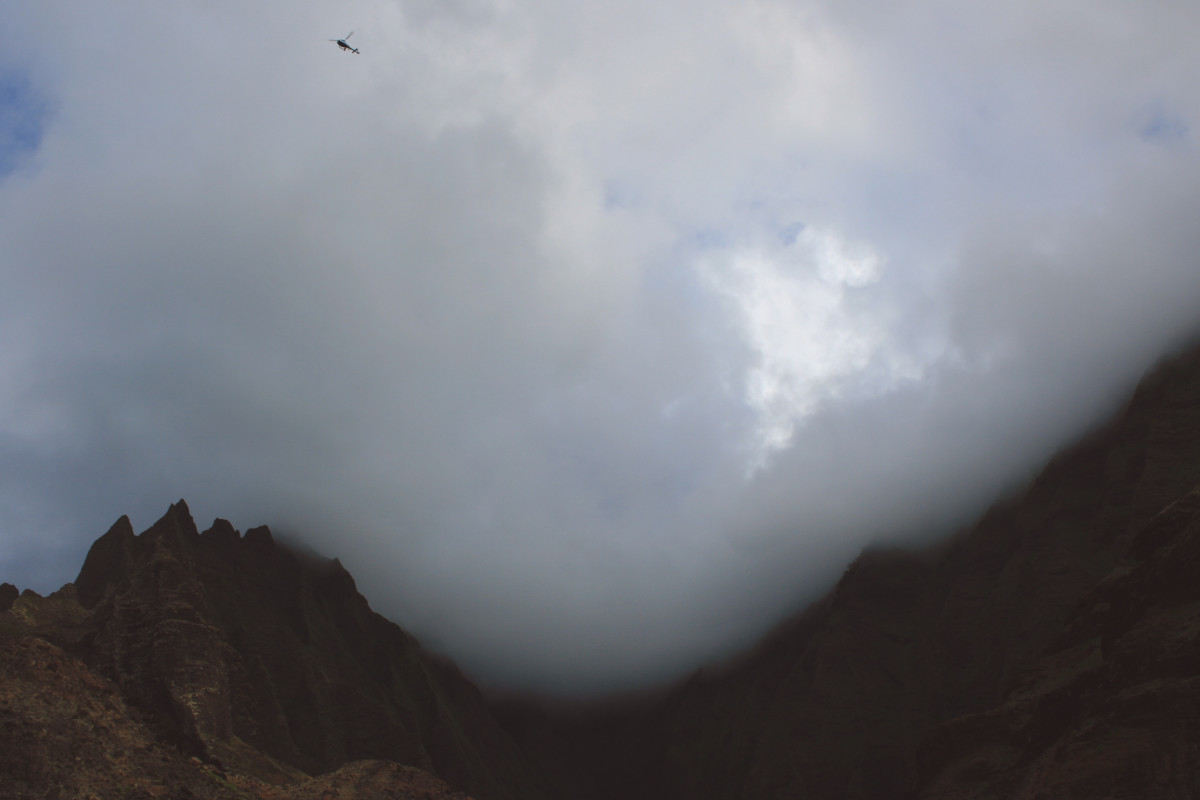
Tags: cloud, sky, fog, cloudy, weather, helicopter, meteorological phenomenon, atmospheric phenomenon, atmosphere of earth